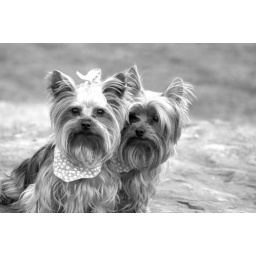
photo edited in black and white